Peter Damian

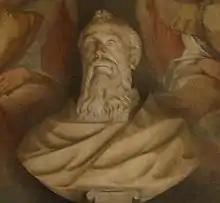
Bust of Peter Damian. Santa Maria degli Angeli, Florence.

Peter Damian (or ""; – 21 or 22 February 1072 or 1073) was an Italian reforming Benedictine monk and cardinal in the circle of Pope Leo IX. Dante placed him in one of the highest circles of "Paradiso" as a great predecessor of Francis of Assisi and he was declared a Doctor of the Church on 27 September 1828. His feast day is 21 February.